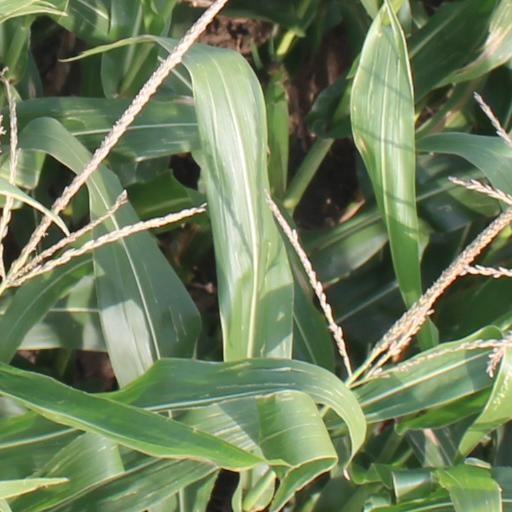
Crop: maize; corn